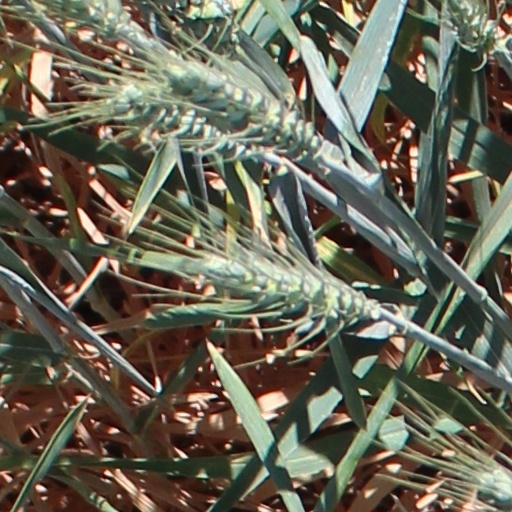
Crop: wheat